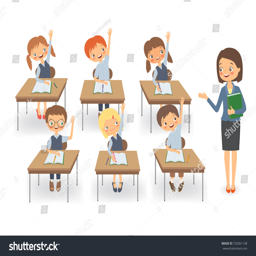
teacher with pupils in a classroom at a lesson .